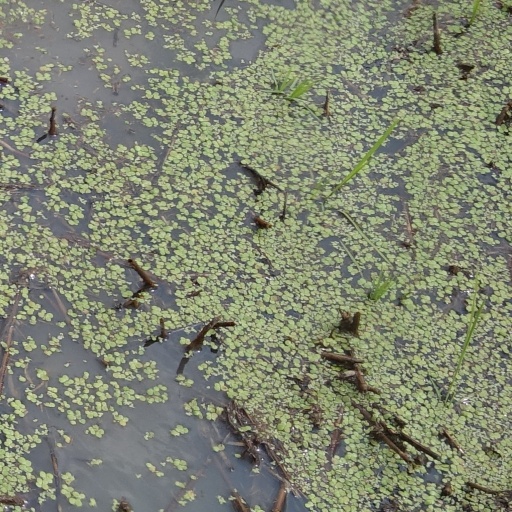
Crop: rice